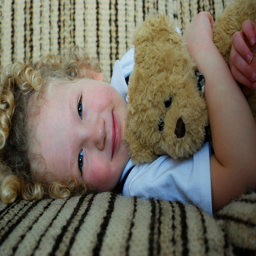
Young girl affectionately holding a teddy bear on a couch
A young child laying down while hugging a teddy bear.
A smiling girl laying on the couch with her teddy bear.
A smiling blond haired little girl is hugging a teddy bear.
A child on a sofa holding a stuffed bear.